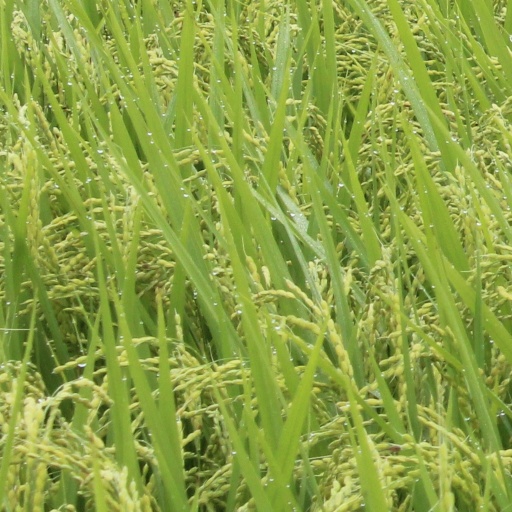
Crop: rice